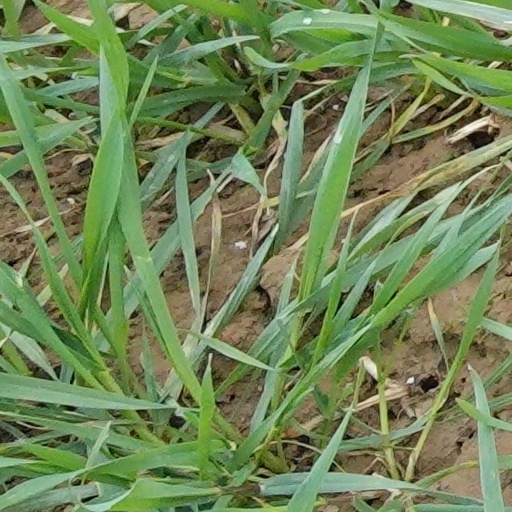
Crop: wheat